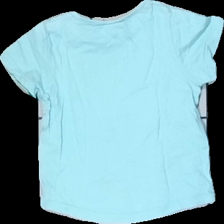
View: back
Type: T-shirt
Category: Children
Brand: Lindex
Colors: Blue
Material: 100% cotton
Pattern: Logo print
Cut: Regular
Size: 92
Season: All
Damage: slightly askew
Price range: 50-100
Recommended usage: Reuse